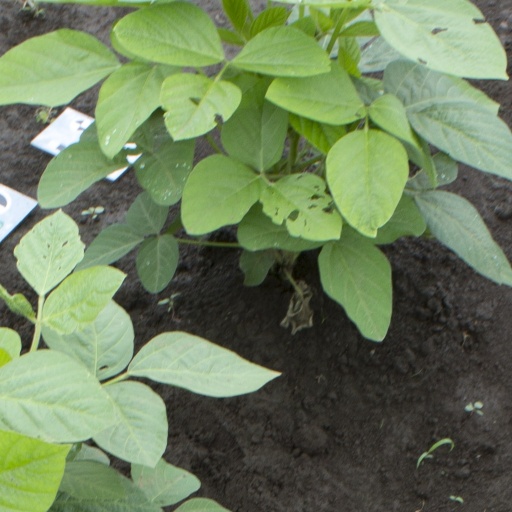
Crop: soybean